Department of Environment and Conservation (Western Australia)

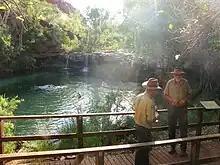
Department of Environment and Conservation national park rangers at Fern Pool, Karijini National Park, Pilbara in September 2012

DEC was responsible from 2007 to 2013 for protecting and conserving the state of Western Australia's environment; this included managing: